Ravenswood School for Girls

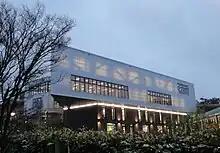
Mabel Fidler Building, Ravenswood School for Girls by BVN Architecture

Ravenswood is located on its original site, a single campus in suburban Gordon. The school has progressively expanded since 1901, with the acquisition of new properties and the upgrading of facilities.